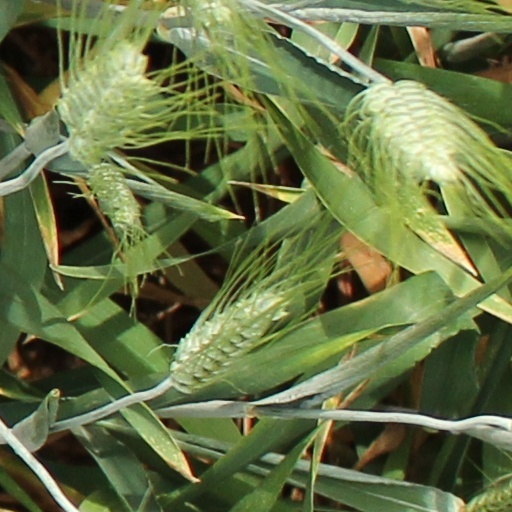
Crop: wheat